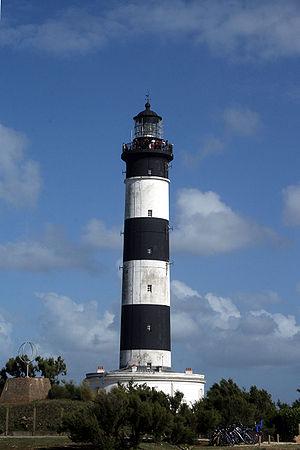
Un phare est un système de signalisation employé, soit dans le domaine maritime, soit dans le domaine aéronautique.
À l'origine, le gaz d'éclairage désigne le gaz de houille, nommé ainsi par son inventeur William Murdoch parce que destiné à l'éclairage. L'idée de s'éclairer au moyen d'un gaz est traditionnellement attribuée à Philippe Lebon en France, et à Jan Pieter Minckelers en Hollande. Par extension le terme gaz d'éclairage renvoie à la technique permettant d'éclairer à partir d'un gaz tel que le gaz de houille, le gaz naturel, le dihydrogène, le méthane, le propane, le butane et l'acétylène.
Cet article recense une partie des monuments historiques de la Charente-Maritime, en France.
Le gaz d'huile est un gaz manufacturé obtenu par distillation des huiles. Le bon pouvoir éclairant du gaz d'huile en fit un concurrent sérieux au gaz de houille majoritaire. Il fut probablement utilisé dans des contextes où l'intensité lumineuse doit être privilégié sur l'économie. Ainsi des essais seront réalisés par Fresnel pour en équiper certains phares. Toutefois dans la plupart des applications d'éclairage et d'éclairage public, on lui préféra souvent son concurrent, le gaz de houille à cause de son moindre coût de production.